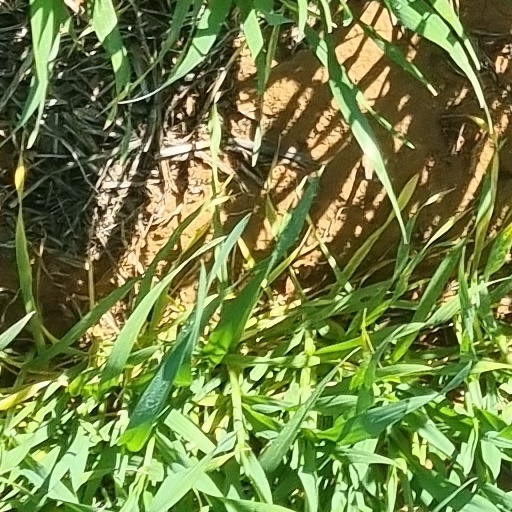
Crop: wheat